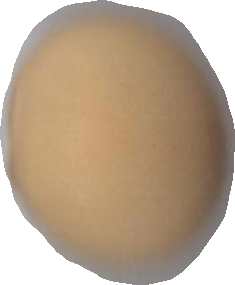
Variety: Grobogan